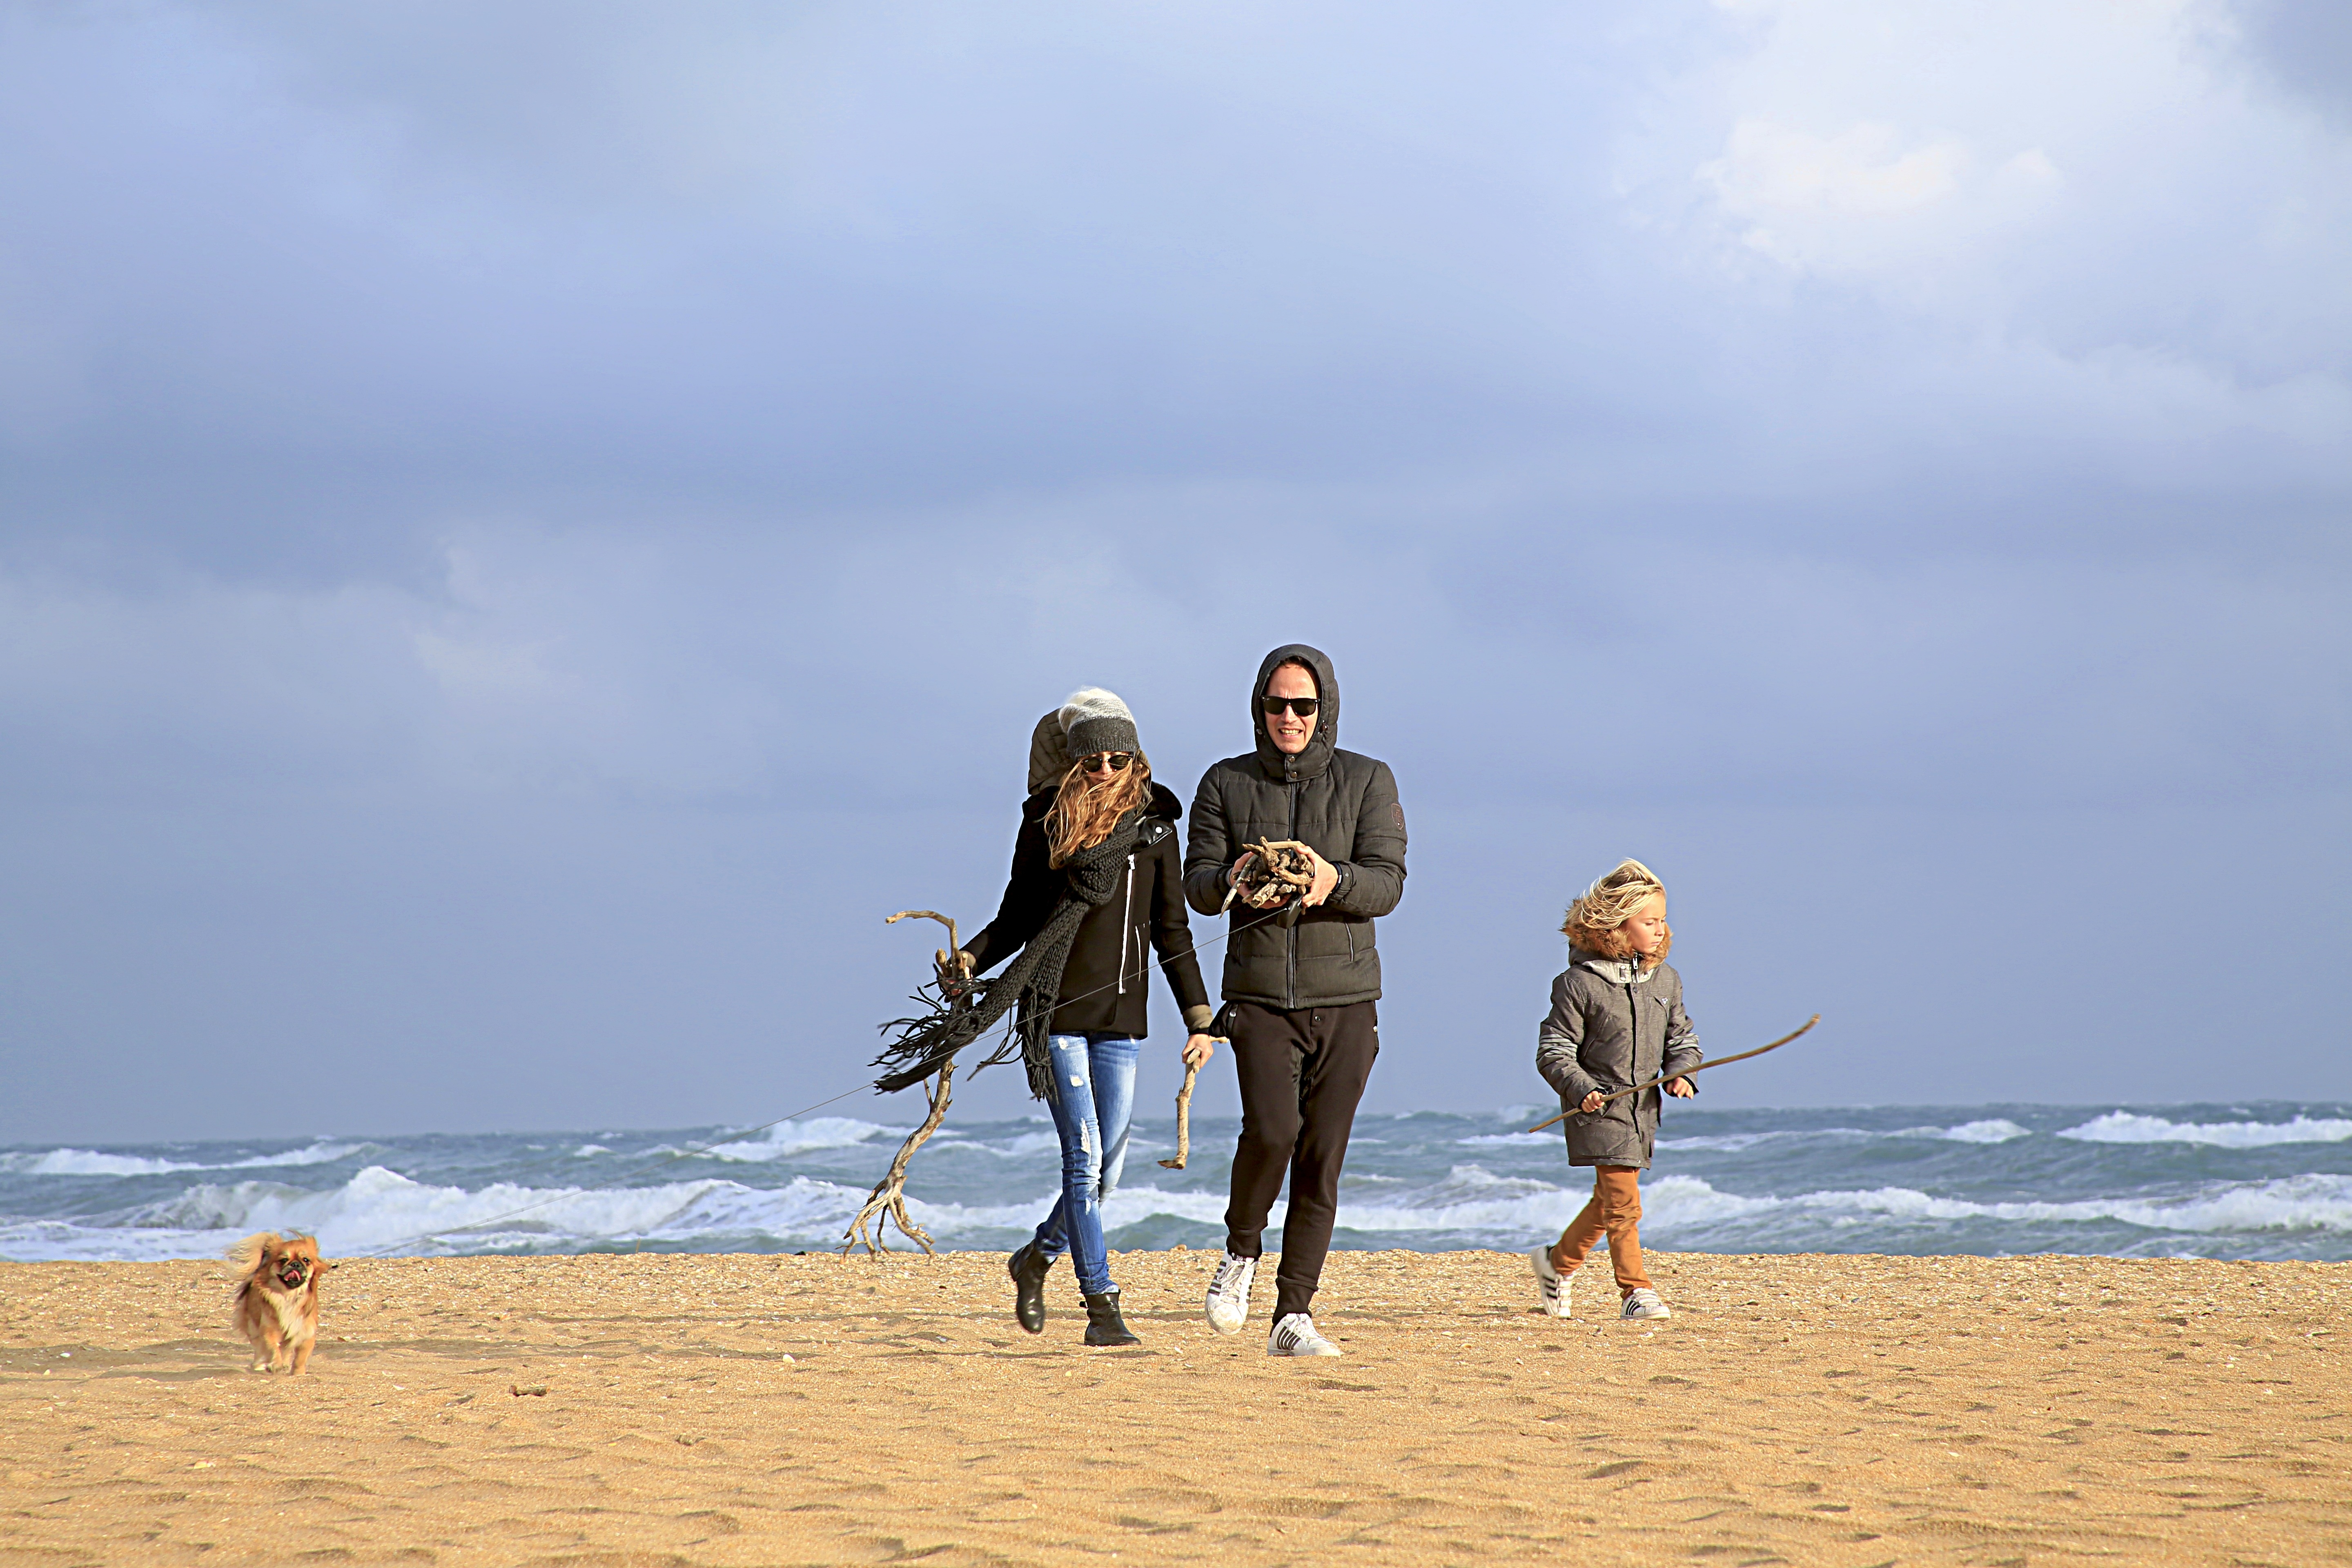
beach, sea, coast, sand, ocean, people, woman, shore, vacation, set, body of water, mom, family, children, adults, mother, cape, little girl, young child